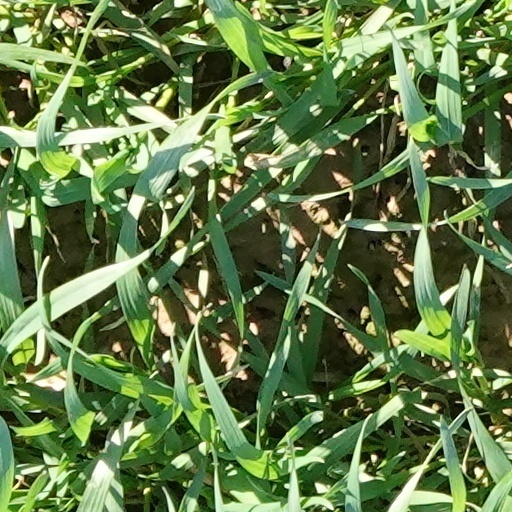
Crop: wheat